Loving Memory

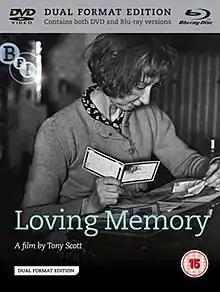

Loving Memory is a 1970 black and white psychological drama film written and directed by Tony Scott, credited as Anthony Scott. This 52 minute film was made 12 years before Scott's feature directorial debut, "The Hunger". It was partly financed by the actor Albert Finney and the BFI Production Board, and was shown at the 1971 Cannes Film Festival.